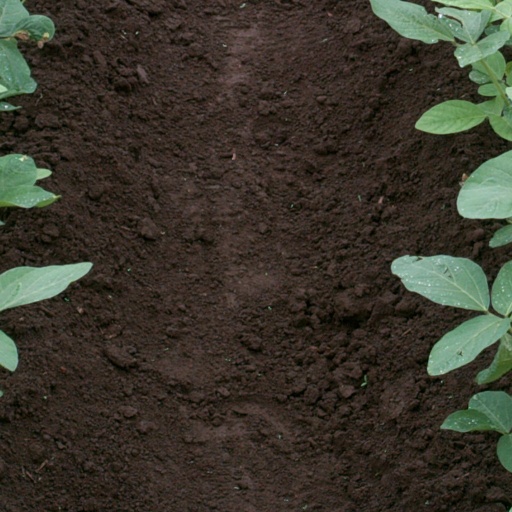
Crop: soybean